Anti-Chechen sentiment

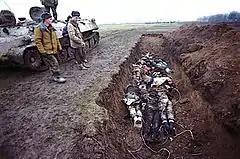
A mass grave in Chechnya during the Second Chechen War. Chechen exiles accused the Russian military of committing genocide.

Fear and negative stereotypes of Chechens stem largely from the history of the Russian conquest of Chechnya and Dagestan, when Russia conquered the Chechen territory in 1859 and merged it with the Russian Empire. Russian general Aleksey Yermolov openly disliked Chechens, who considered them bold and dangerous, and called for mass genocide of the Chechens due to their resistance against Russia. Eventually, when Russia absorbed Chechnya into its territory, mass ethnic cleansing of Chechens occurred in the 1860s.